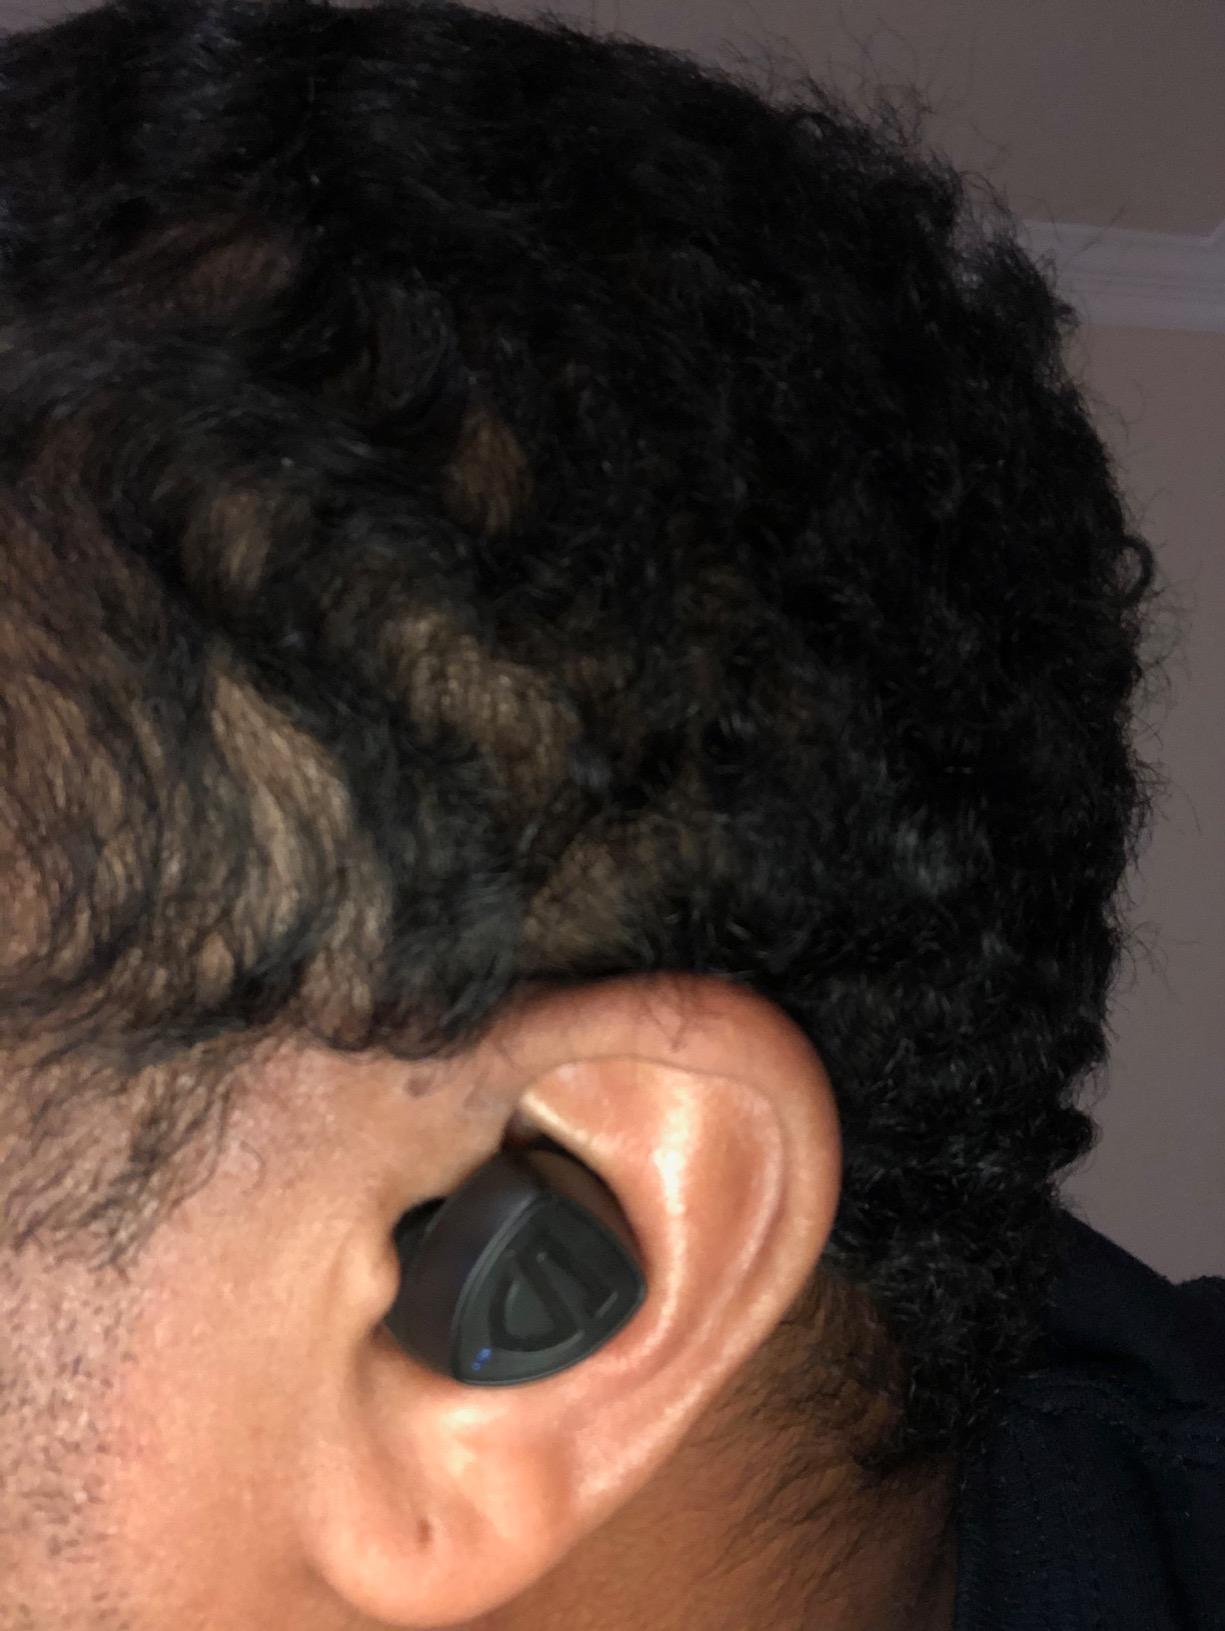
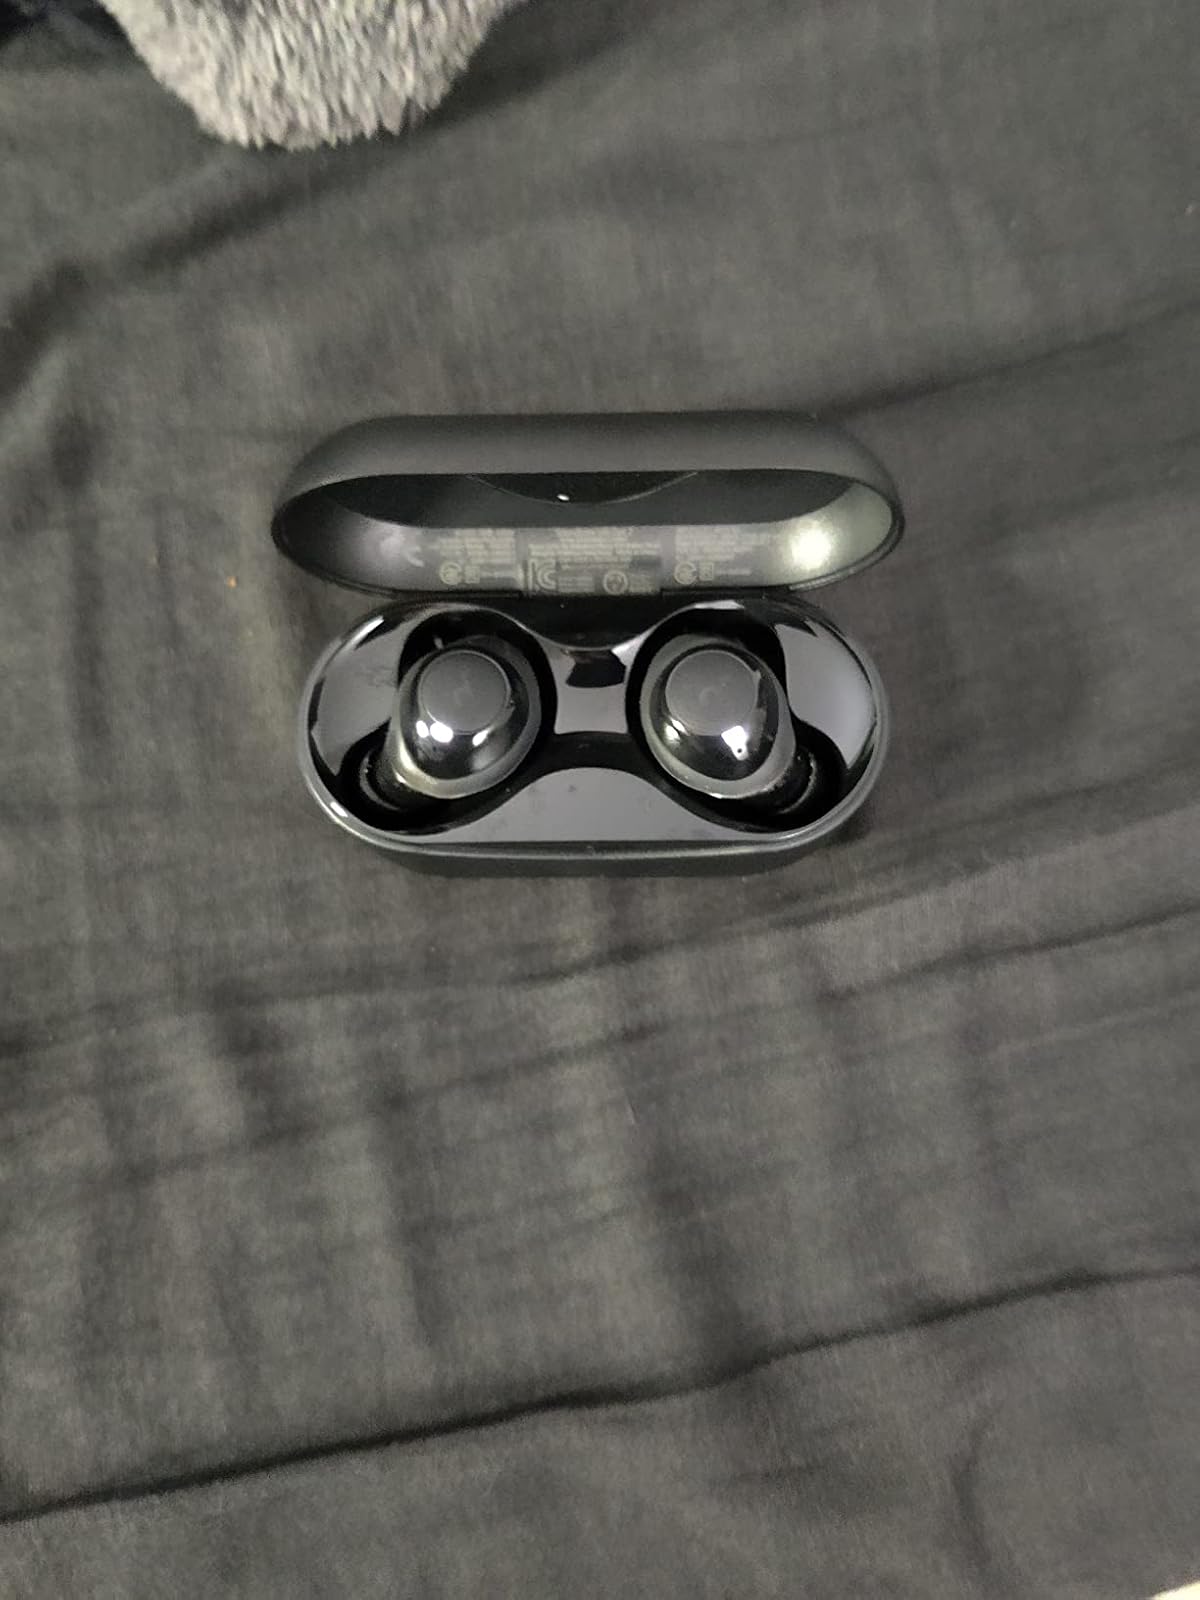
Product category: earbuds
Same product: no